Western Railway zone

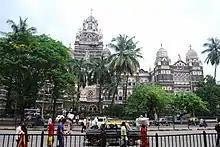
Western Railway HQ, Mumbai

The Western Railway (abbreviated WR) is one of the 19 zones of Indian Railways and is among the busiest railway networks in India, headquartered at Mumbai, Maharashtra. The major railway routes of Indian Railways which come under Western Railways are: Mumbai Central–Ratlam, Mumbai Central–Ahmedabad and Palanpur–Ahmedabad. The railway system is divided into six operating divisions: , , , , , and . Vadodara railway station, being the junction point for the Ahmedabad–Mumbai route and the Mumbai–Ratlam route towards New Delhi, is the busiest junction station in Western Railways and one of the busiest junctions of Indian Railways too, while Ahmedabad Division earns highest revenue followed by Mumbai Division and Vadodara Division. Surat railway station is one of the busiest railway station in Western Railway in non-junction category where more than 180 trains pass per day.